Alfred Minchin

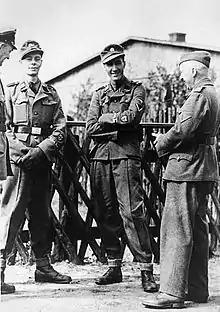
Alfred Minchin (second right) with (second left) and German officers, April 1944

Alfred Vivian Minchin (27 January 1917 – February 1998) was a British merchant seaman who was taken prisoner by a German destroyer after his ship, the SS "Empire Ranger", one of a Murmansk convoy, was sunk by German bombers off Norway. He held the rank of Sturmmann in the Waffen-SS "British Free Corps" during the Second World War. He was taken prisoner on 28 March 1942. It was he who suggested the name for the British Free Corps. By 8 March 1945 he 'was being treated for scabies in the SS hospital at Lichtefelde-West.' The National Archives holds the depositions for his trial at the Central Criminal Court under reference CRIM 1/485. and a Home Office file on him under reference HO 45/25817 He was "convicted at Central Criminal Court on 5 February 1946 of conspiring to assist the enemy and sentenced to 7 years' penal servitude" for offences against the Defence Regulations. He died in Somerset in February 1998 at the age of 81.